December 2010 North American blizzard

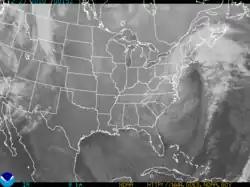
Infrared satellite image of the storm on Monday, December 27, 2010

On December 22, an extratropical storm moved ashore in California and weakened. On December 25, while situated in eastern New Mexico, two areas of low pressure interacted with another that dropped down from central Canada and an ample amount of Gulf stream energy; as a result, the storm carried a fairly large amount of moisture influx from the Pacific, Gulf of Mexico, and Atlantic Ocean. The core of the storm eventually moved southeast into the Gulf of Mexico then abruptly turned sharply northeastward into the Florida panhandle and state of Georgia as it merged with an upper-level low pressure system located near Virginia. As it became a stacked low pressure system, the storm system began a period of rapid intensification off the North Carolina coast while tracking along the coast of the Northeast and Newfoundland.